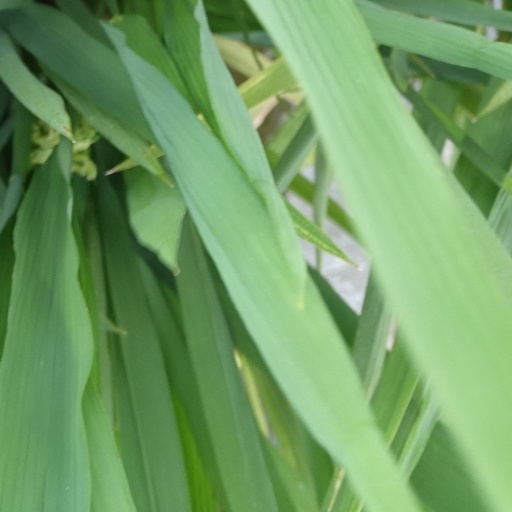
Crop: rice